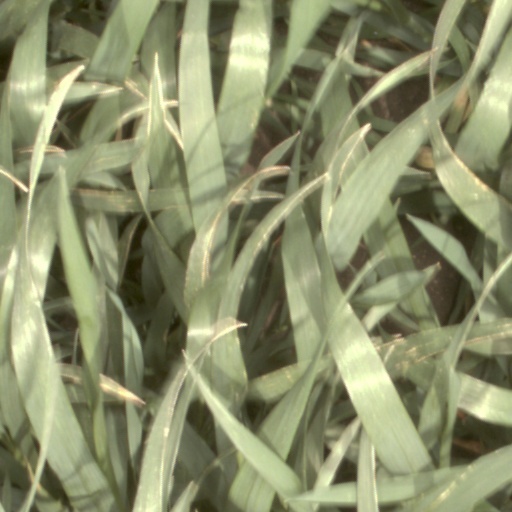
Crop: wheat